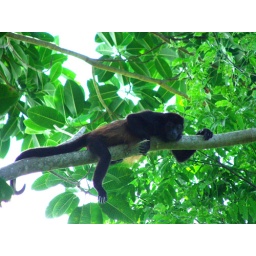
A howler monkey, sleeping on a tree branch near our bungalow at Lapa Rios.